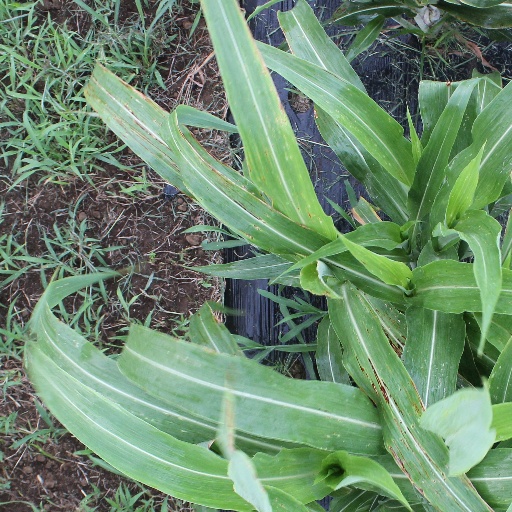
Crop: sorghum